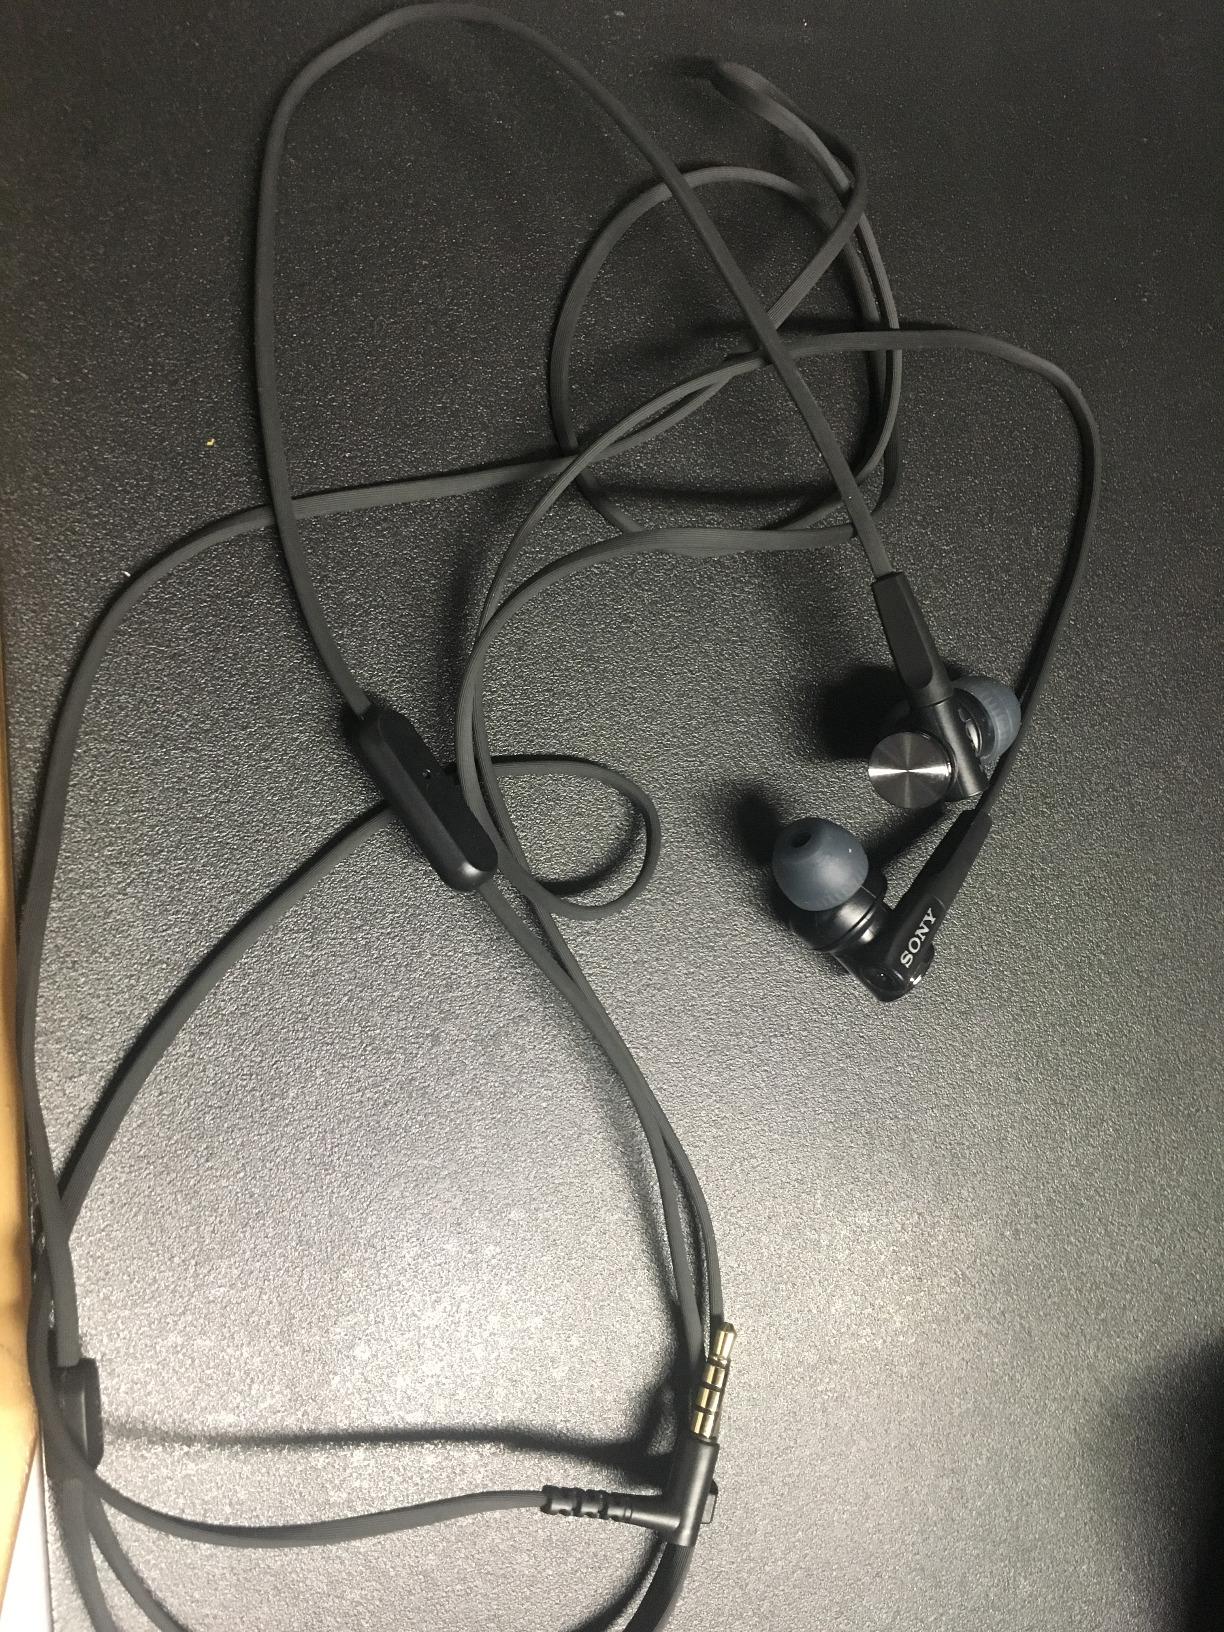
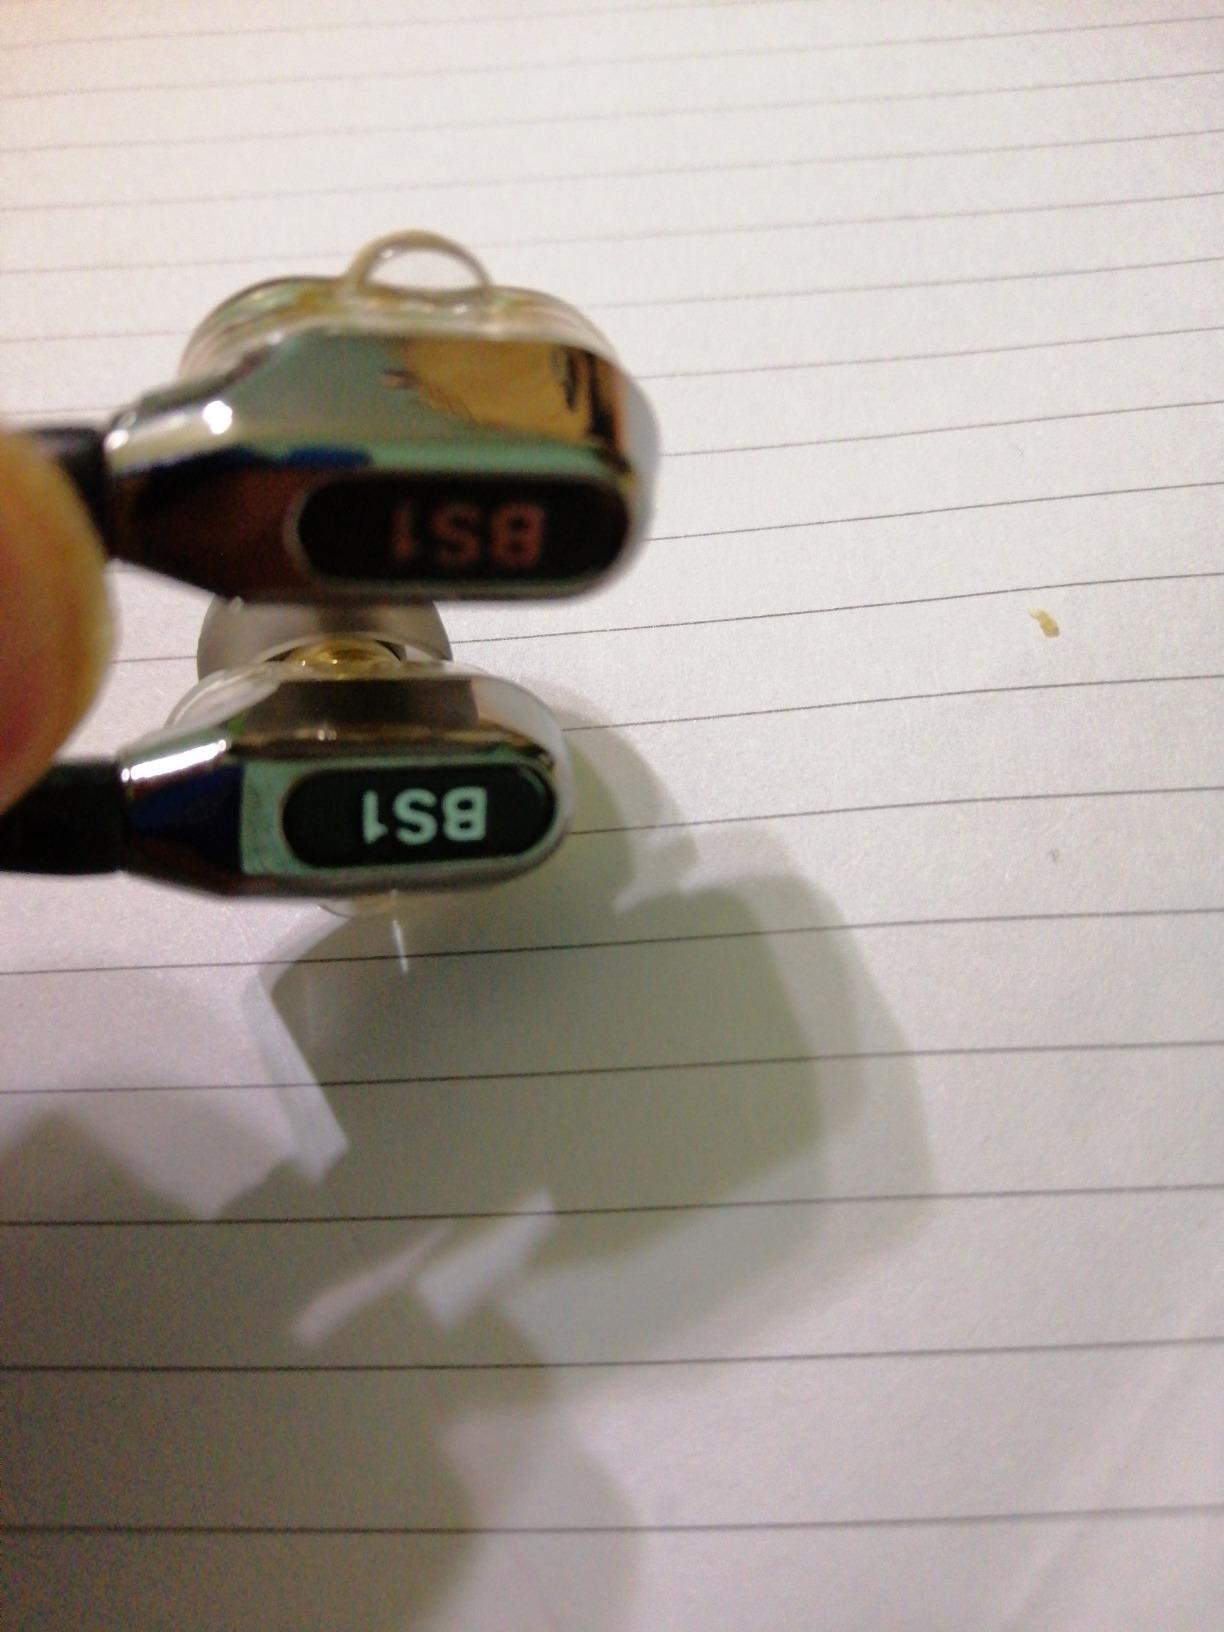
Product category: headphones
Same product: no